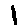
Label: 1